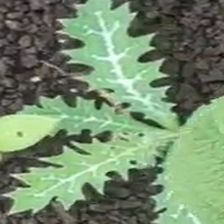
Weed species: Bilayat_(Mexicana_Argemone)